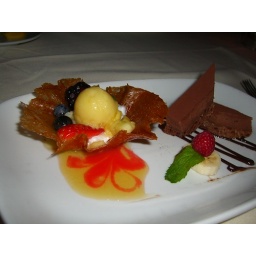
sorbet and fruit in sugar cup; chocolate bar